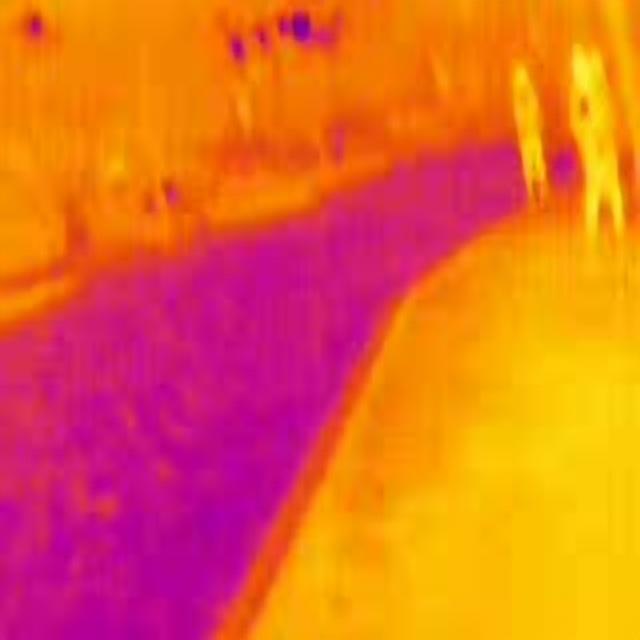
Detected objects:
label: person
label: person